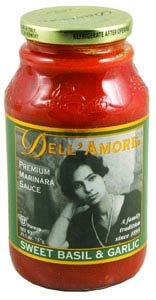
Item Name: Dell Amore Pasta Sauce Basil & Garlic 25.0 OZ (Pack of 6)
Value: 150.0
Unit: Fl Oz

Price: 69.68